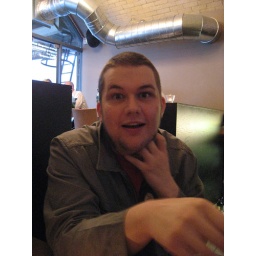
at bar most under tower bridge in london